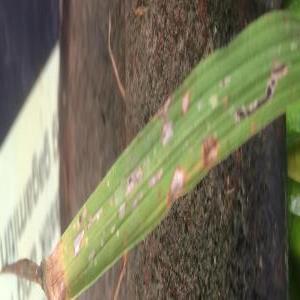
Disease: Blast